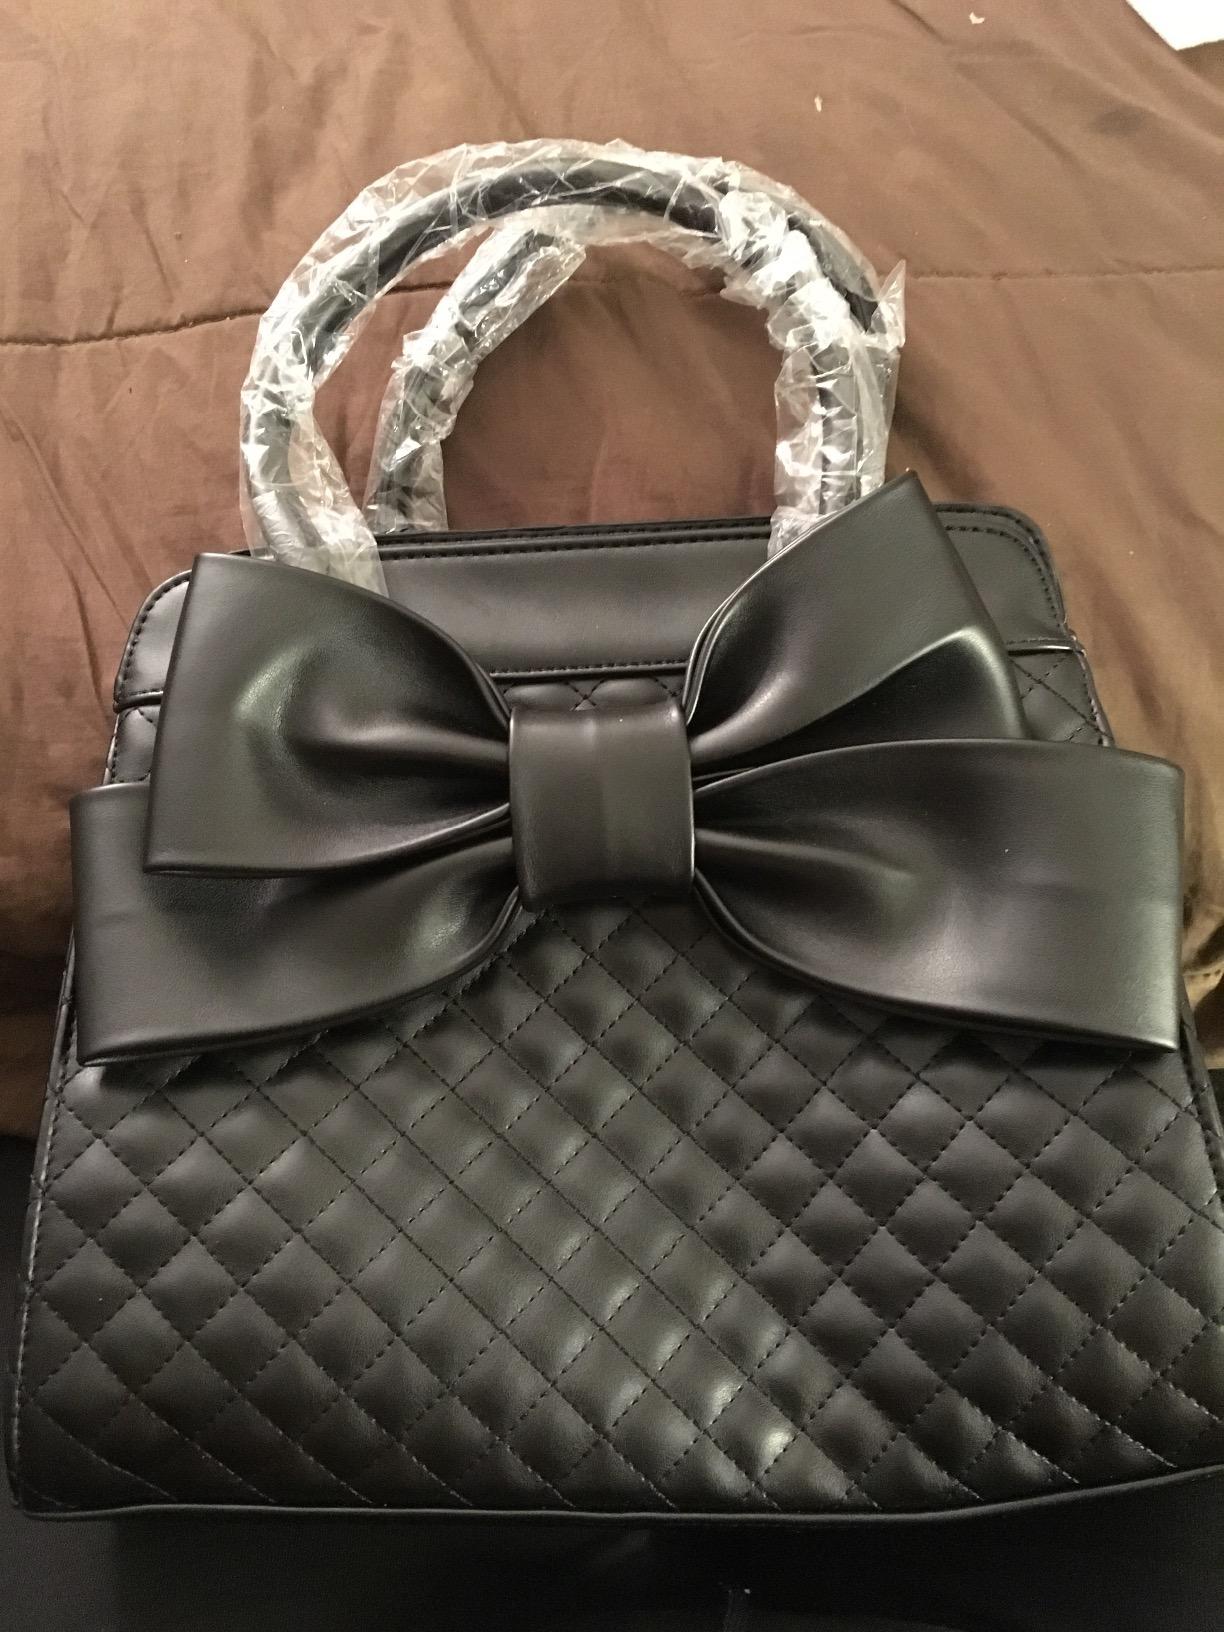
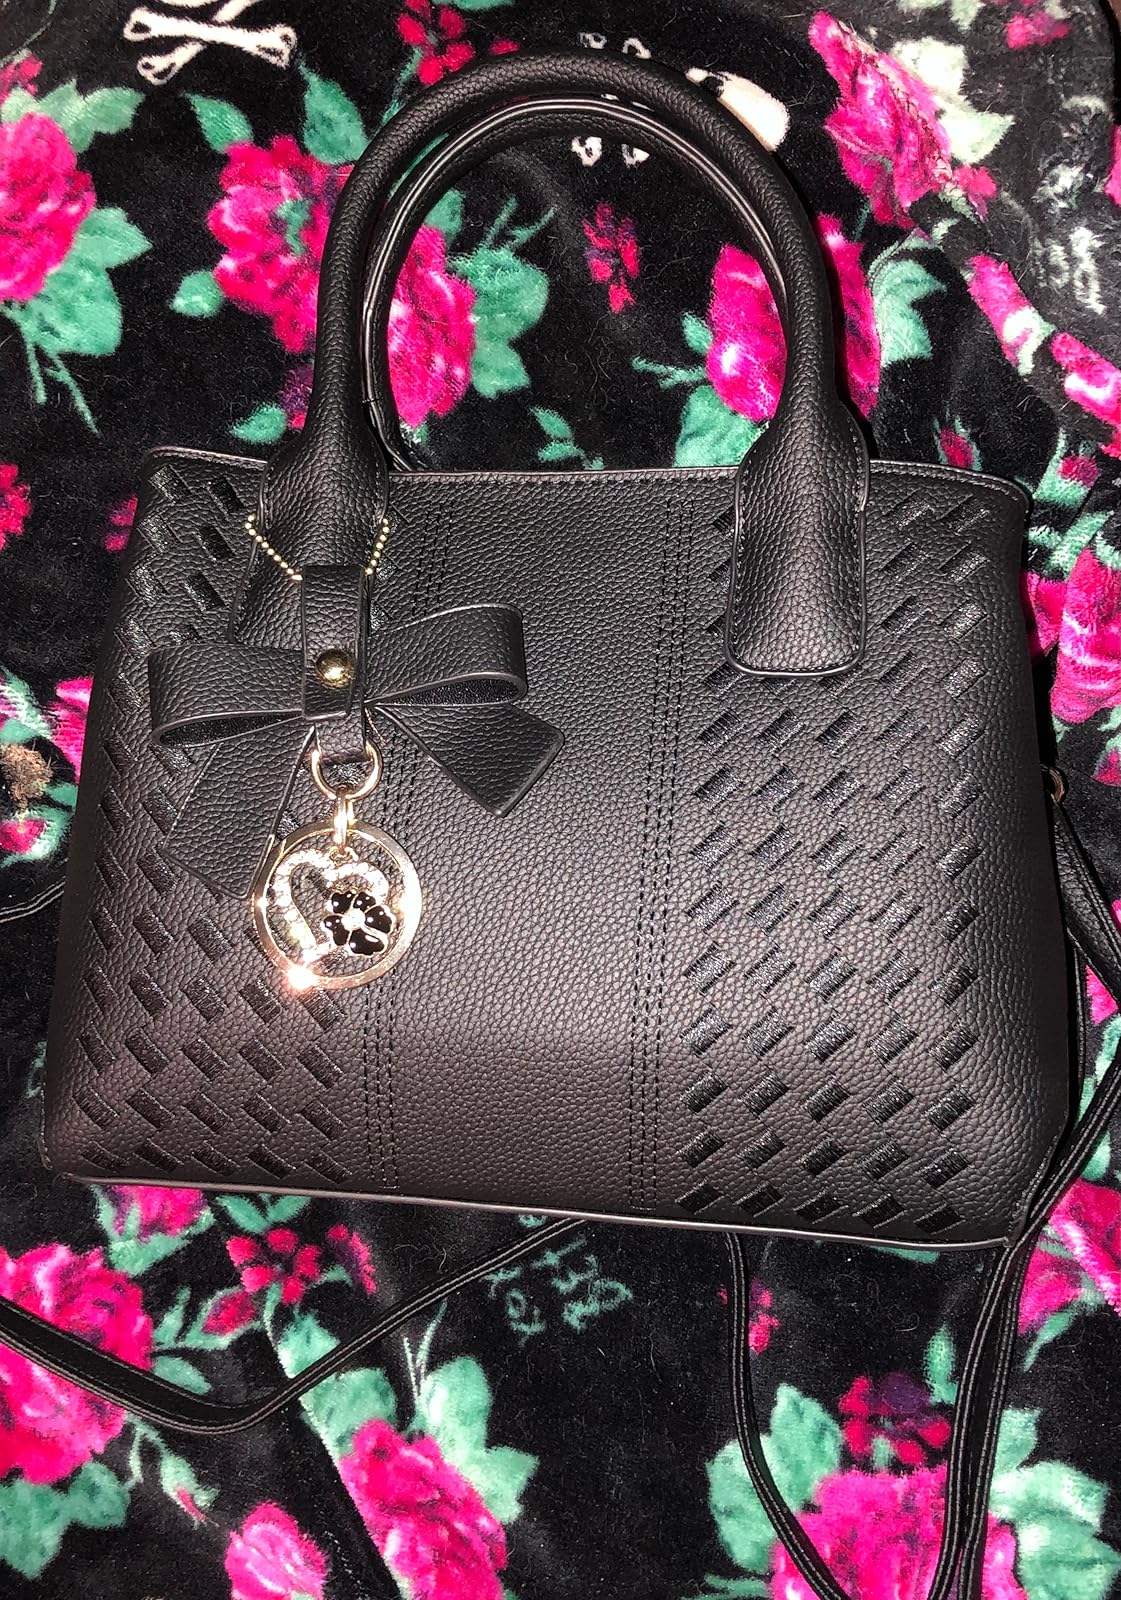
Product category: accessories_handbag
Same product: no